Geography of the Netherlands

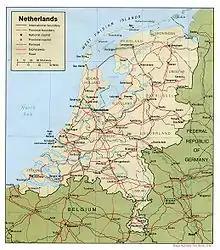
Map of the Netherlands in Europe

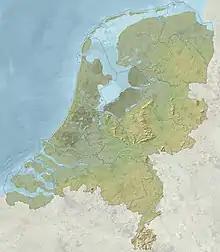
Relief map of the Netherlands in Europe

The geography of the European Netherlands is unusual in that much of its land has been reclaimed from the sea and is below sea level, protected by dikes. It is a small country with a total area of and ranked 131st. With a population of 17.4 million and density of makes it the second most densely populated member of the European Union after Malta, and the 12th most densely populated country in the world, behind only three countries with a population over 16 million. Consequently, the Netherlands is highly urbanized.